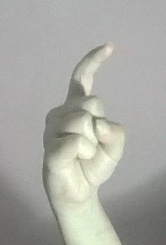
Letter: ra